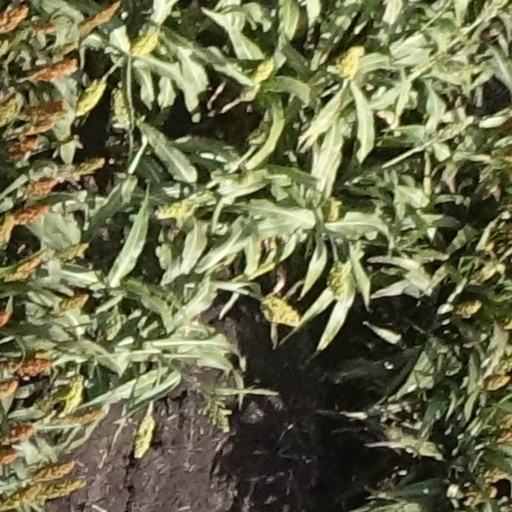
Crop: sorghum